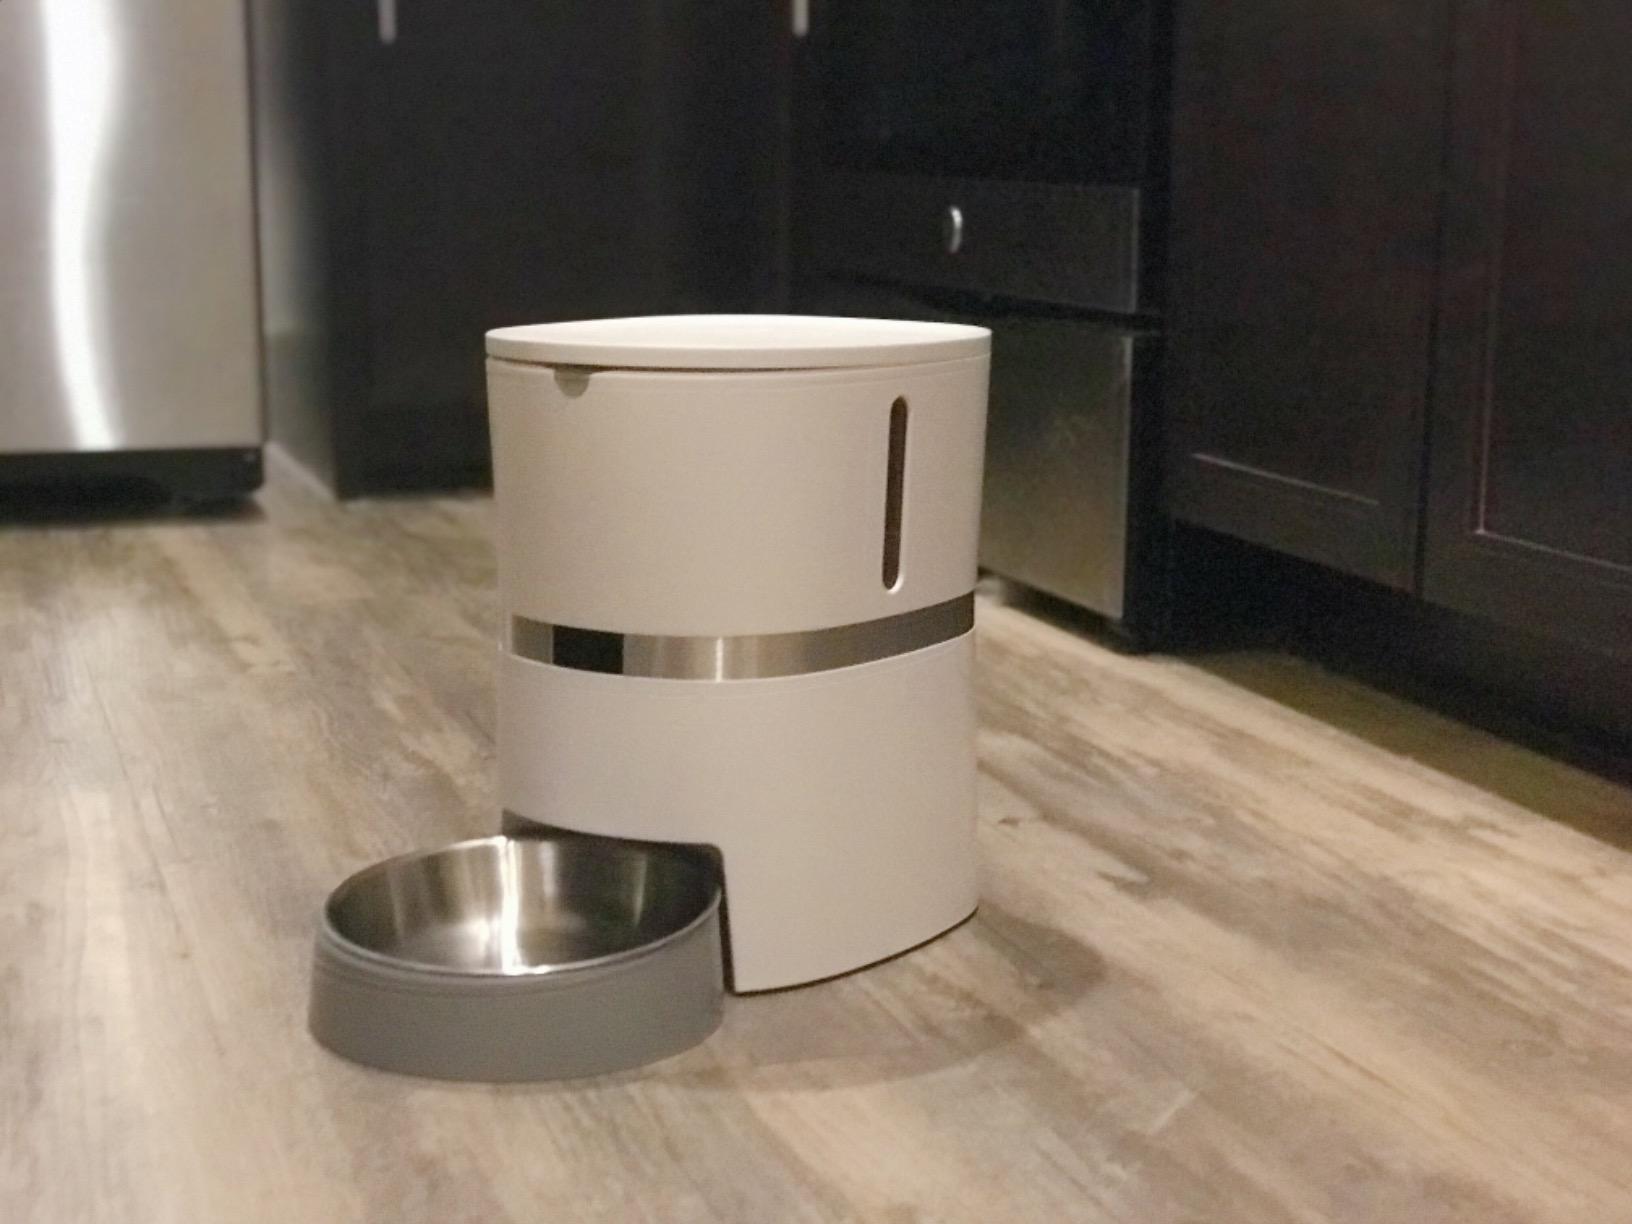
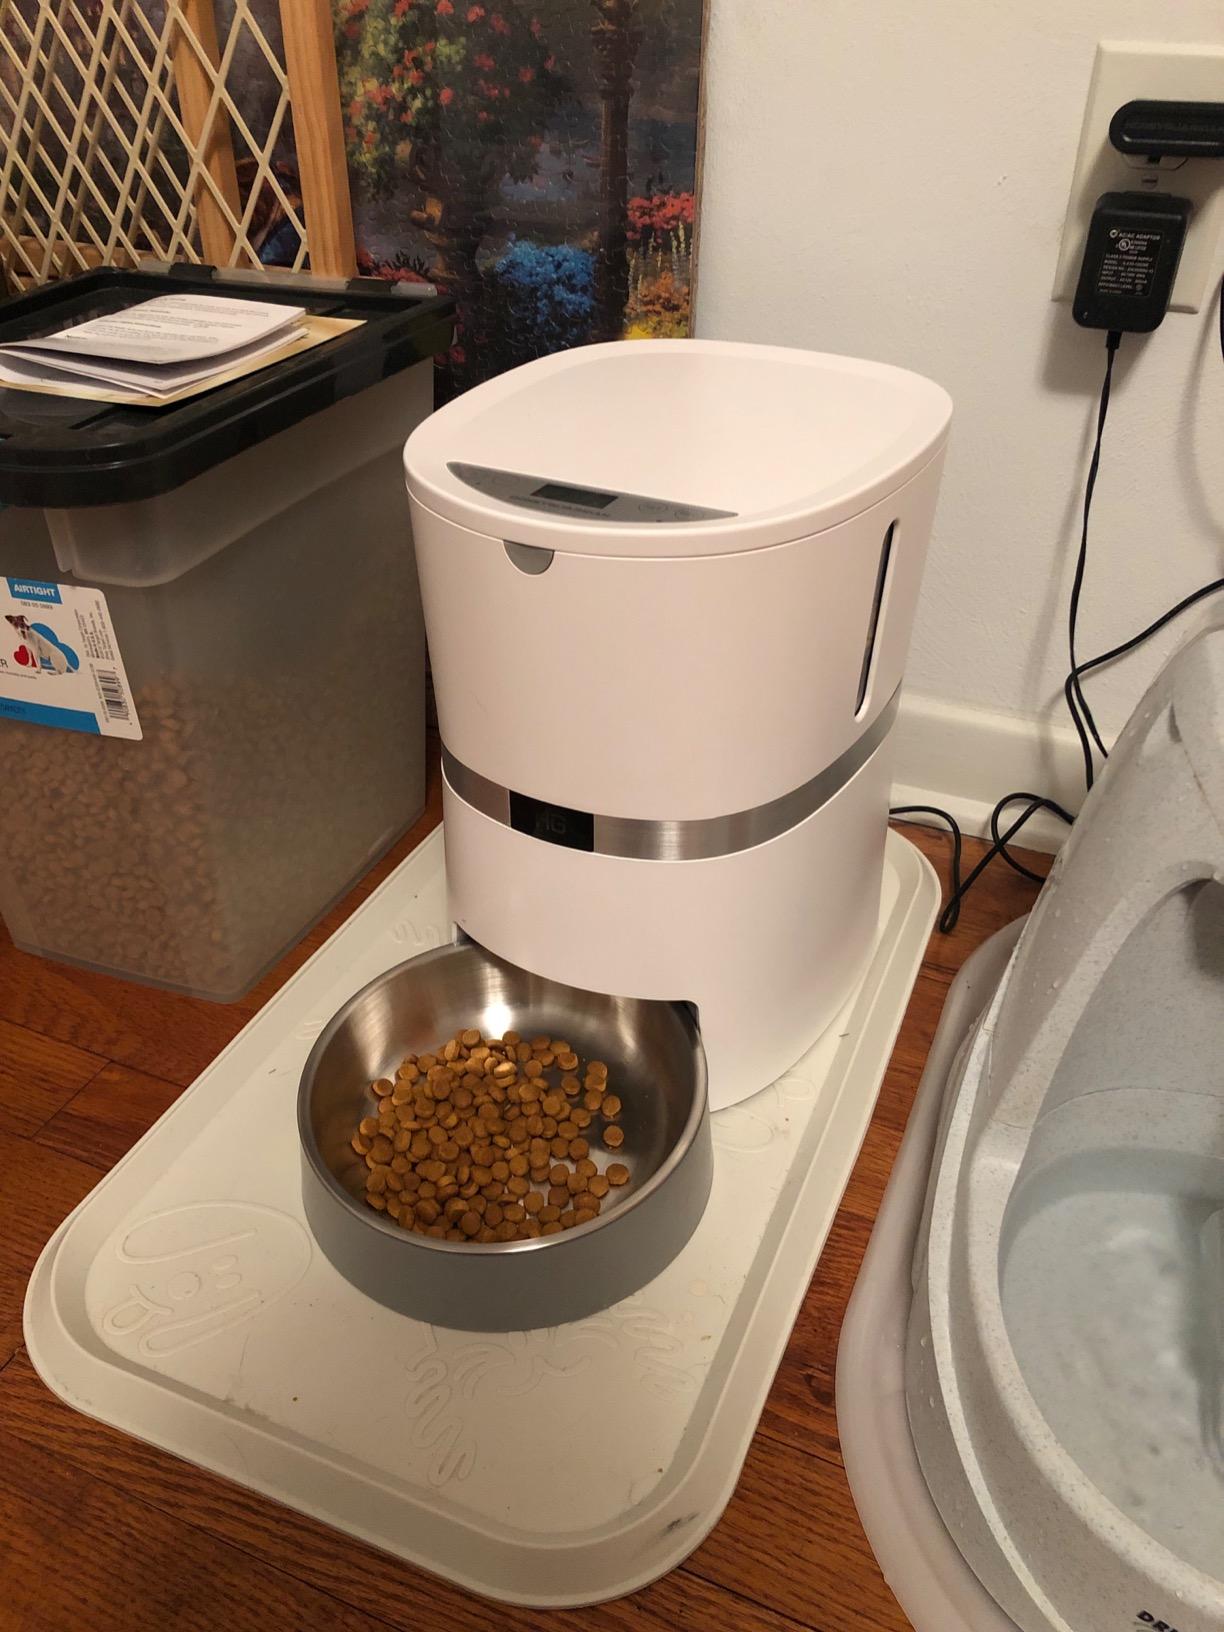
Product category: items_feeder
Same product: yes